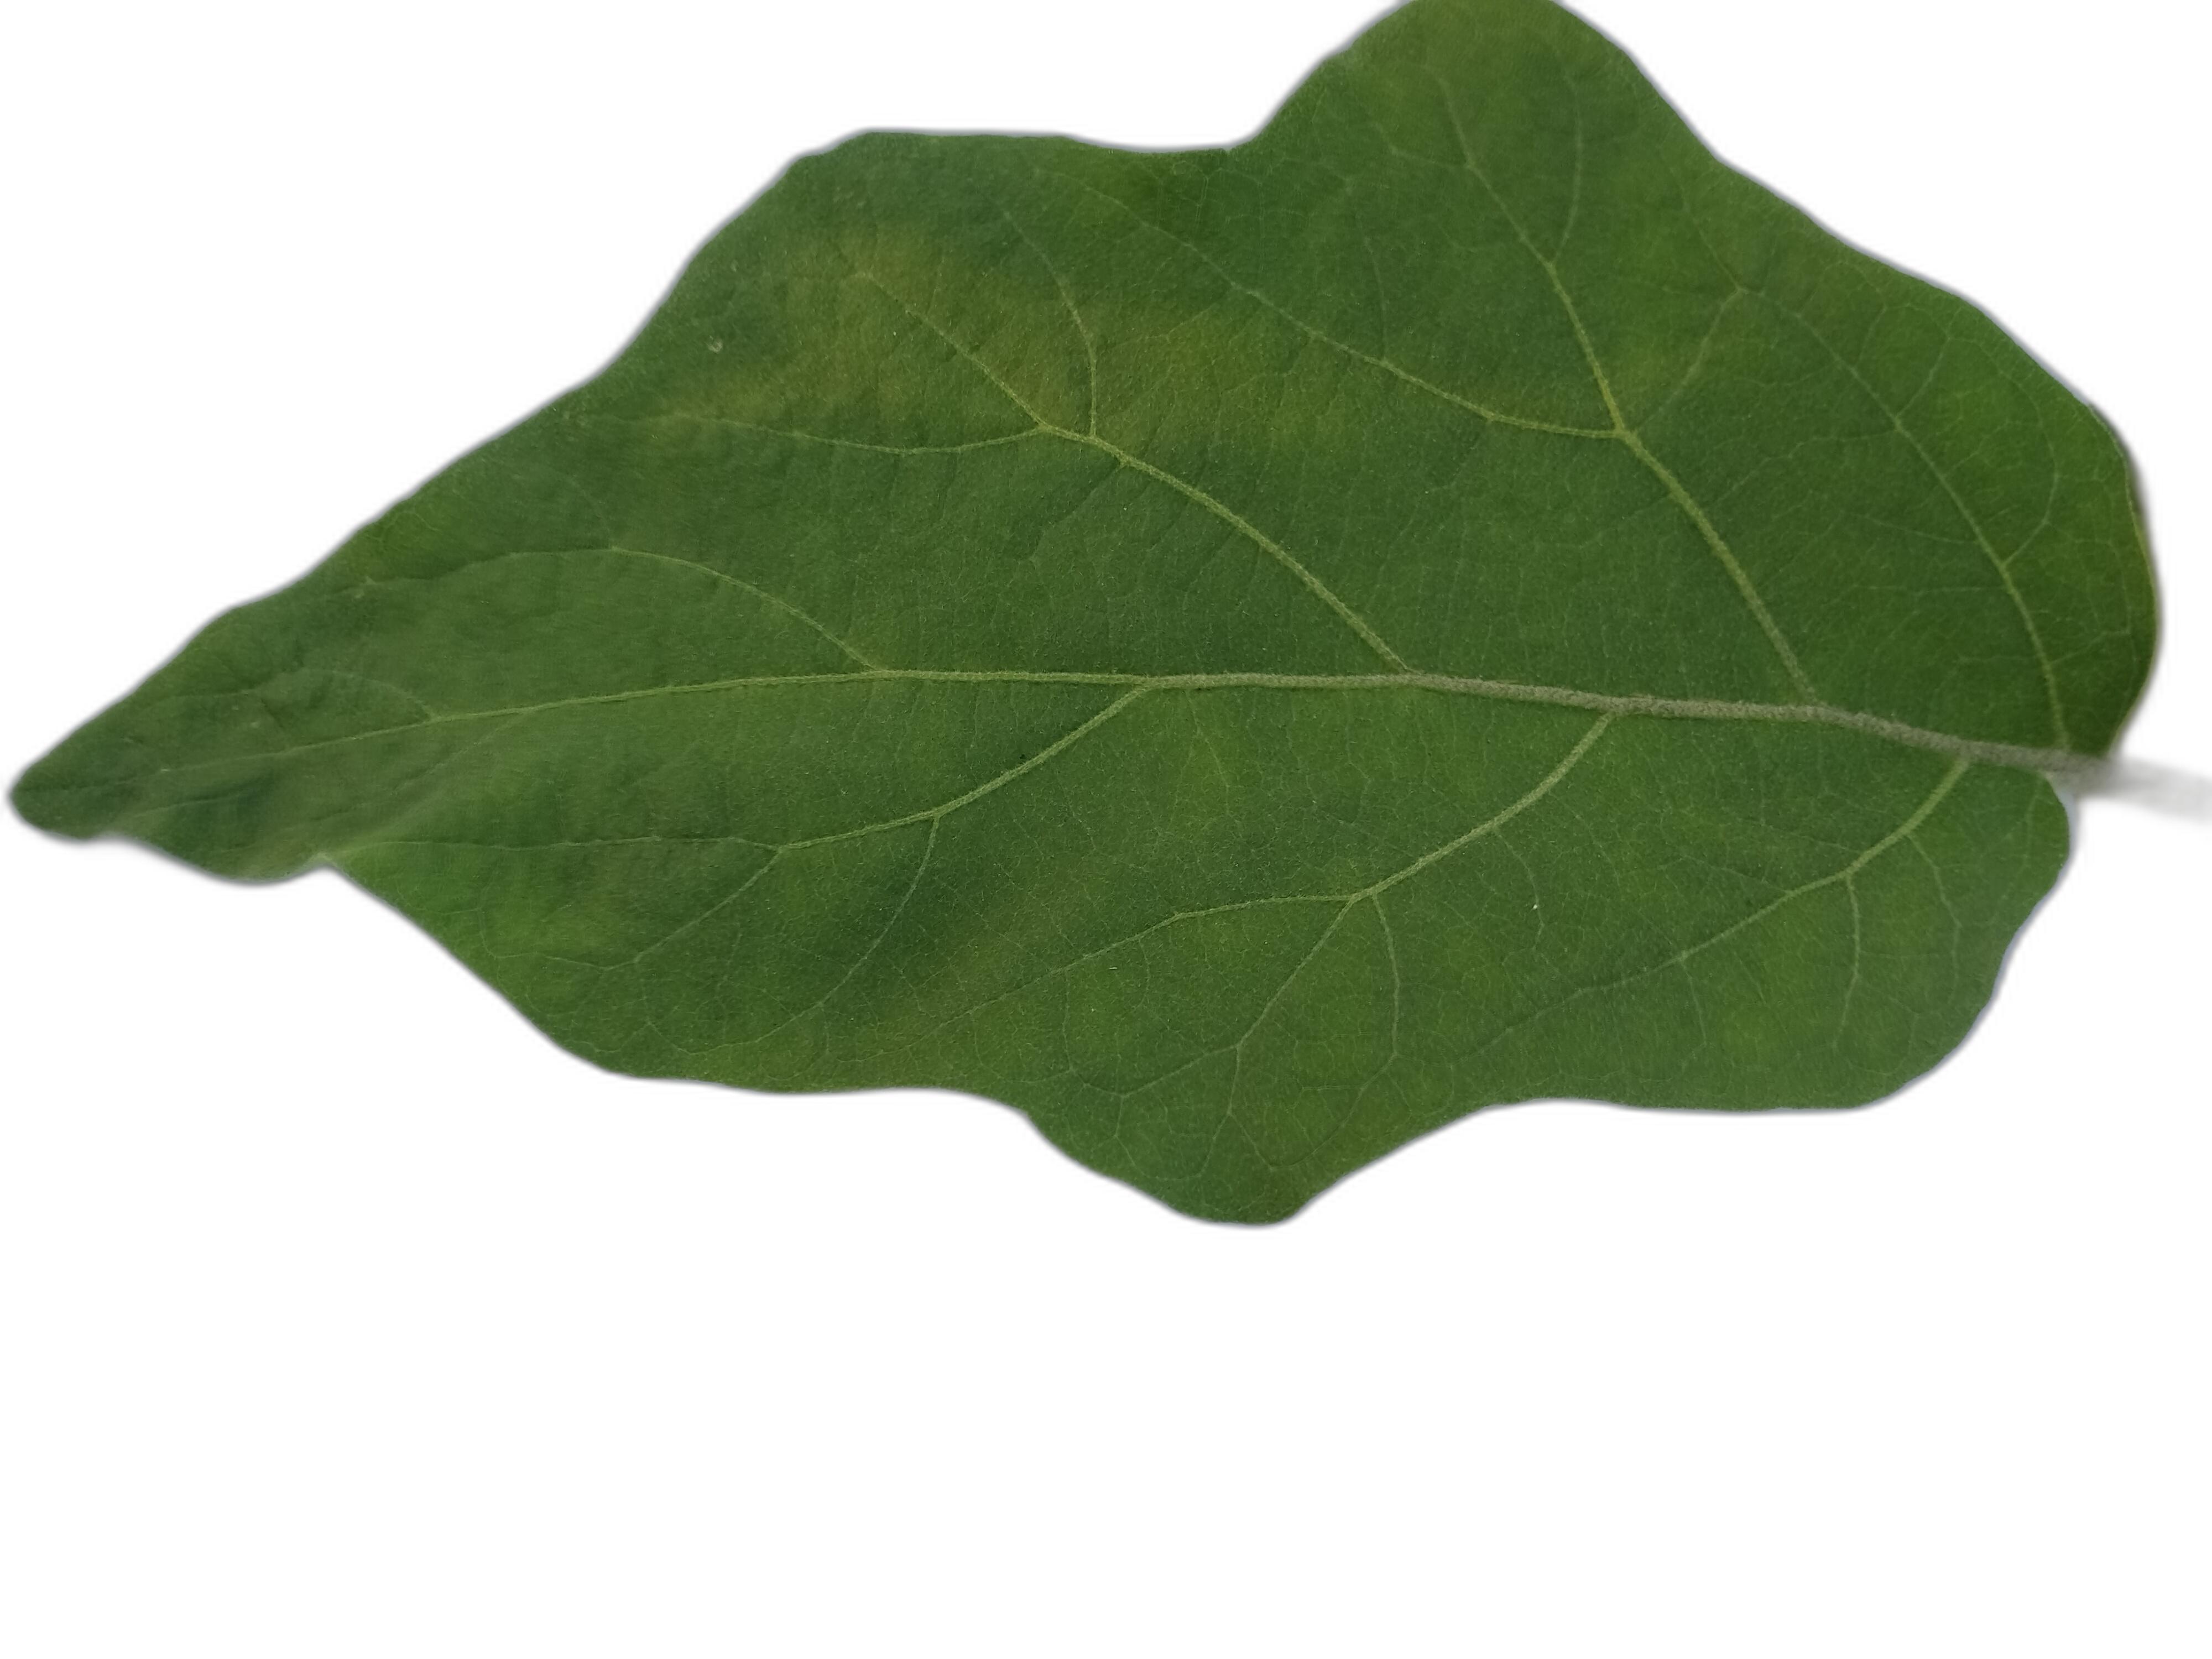
Label: Healthy Leaf